Woody Point, Queensland

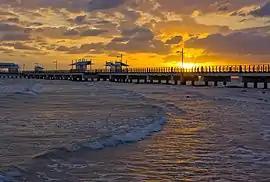
Woody Point jetty and beach

Woody Point is at the south-east of the Redcliffe Peninsula, approximately by road north-northeast of Brisbane, the state capital of Queensland, Australia.